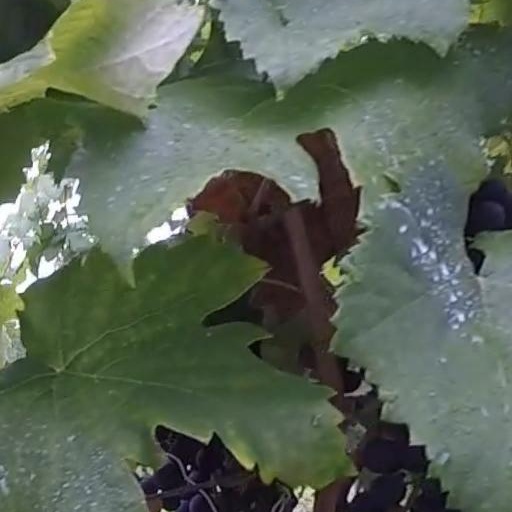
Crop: grape